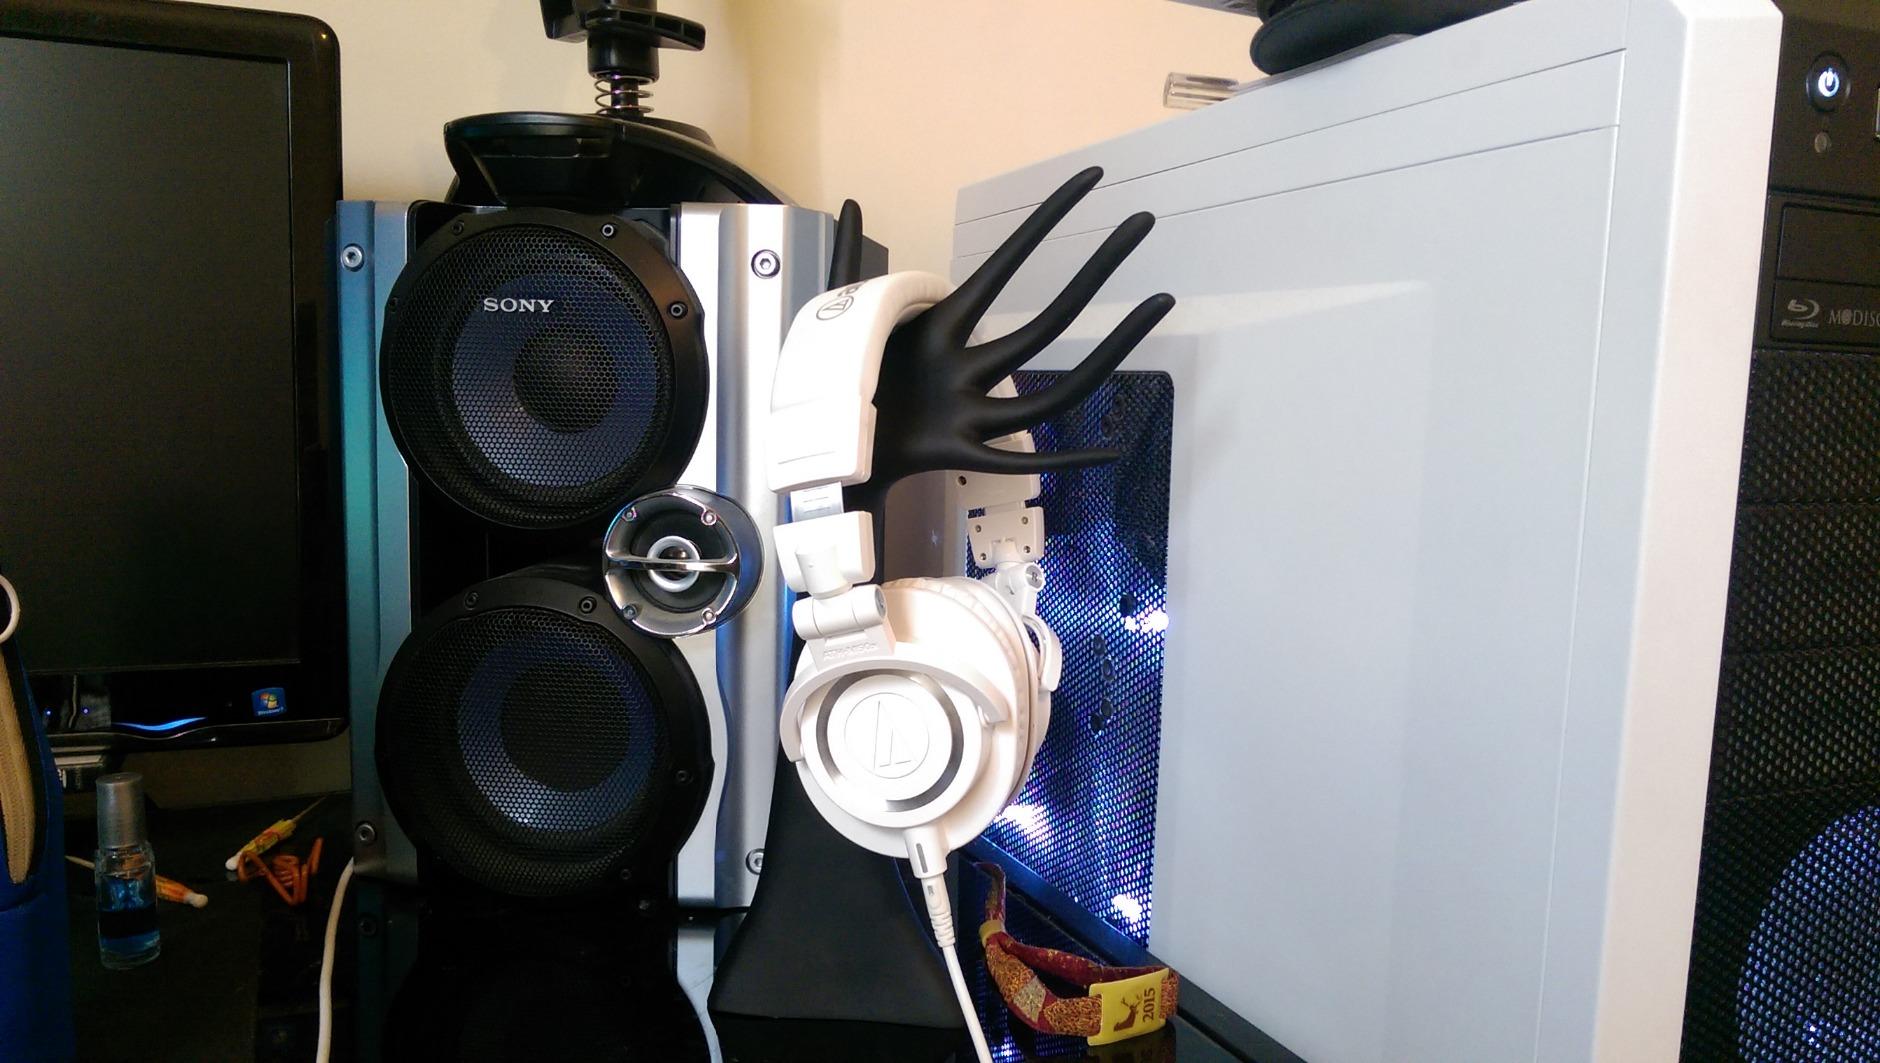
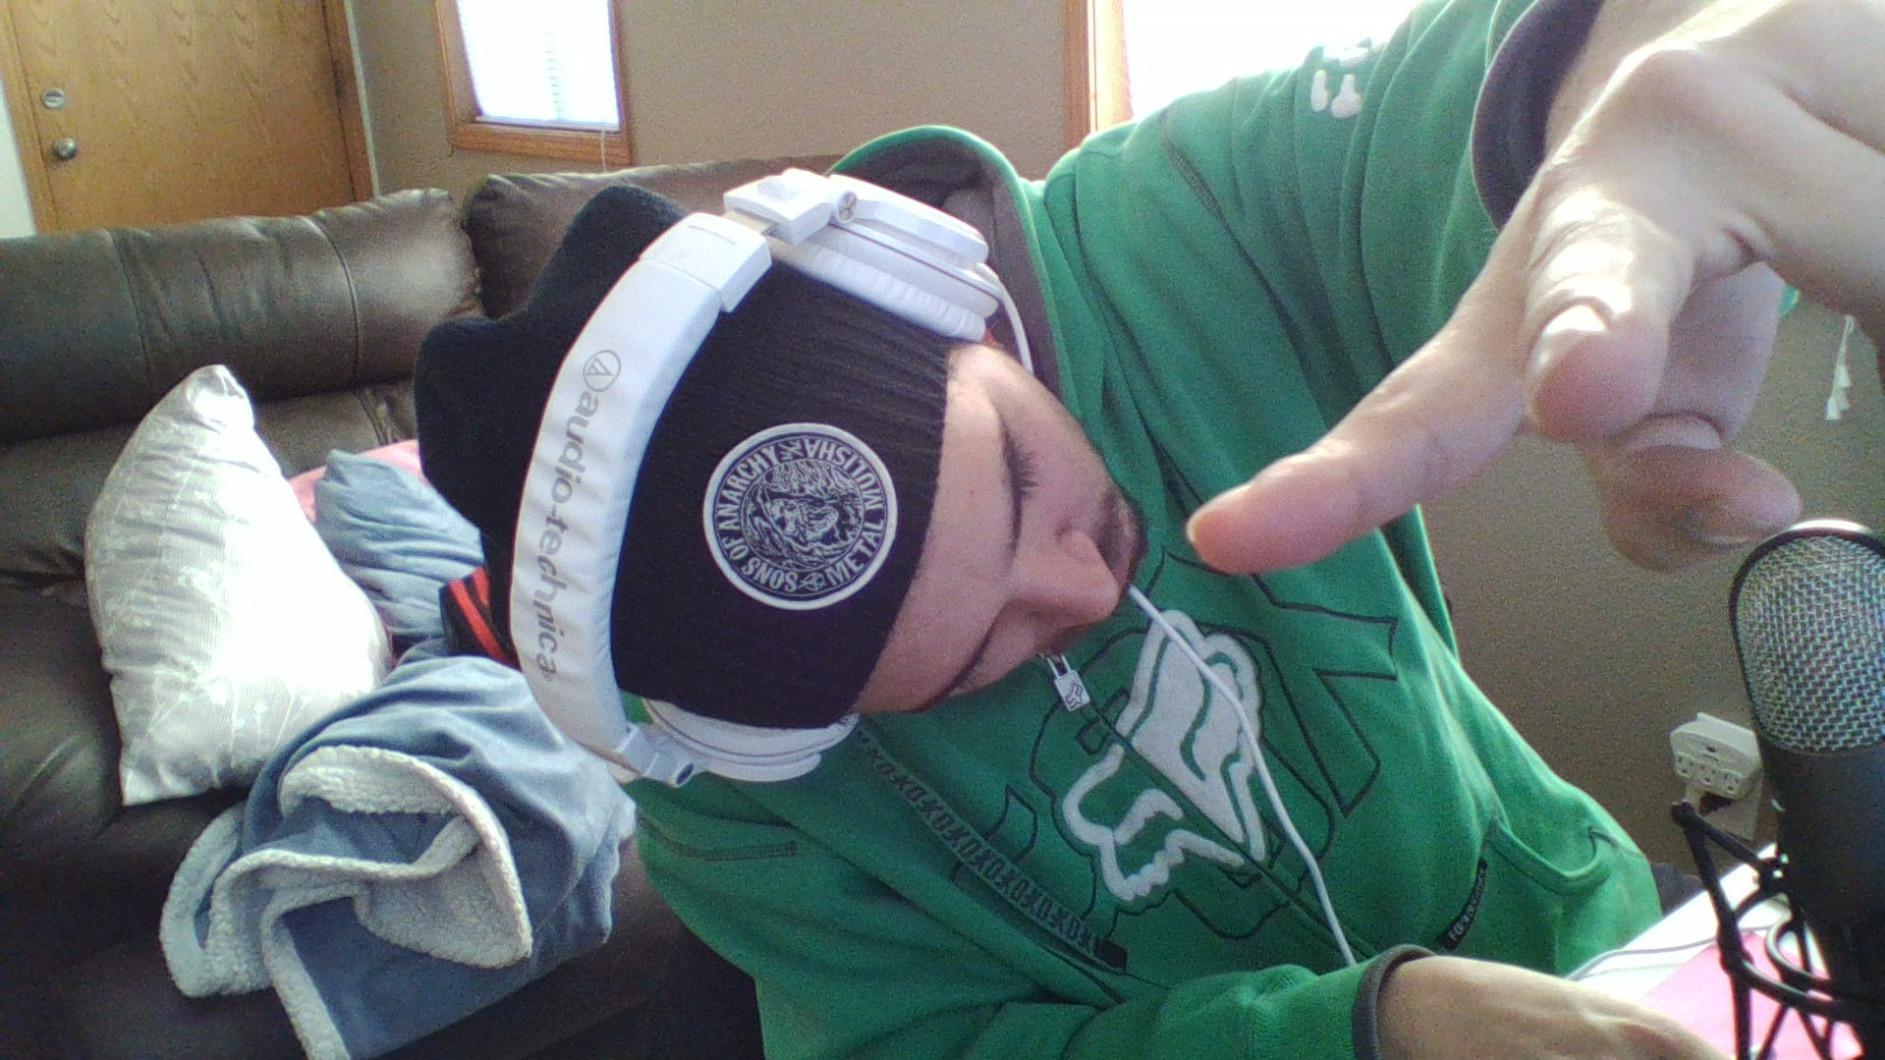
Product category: headphones
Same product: yes